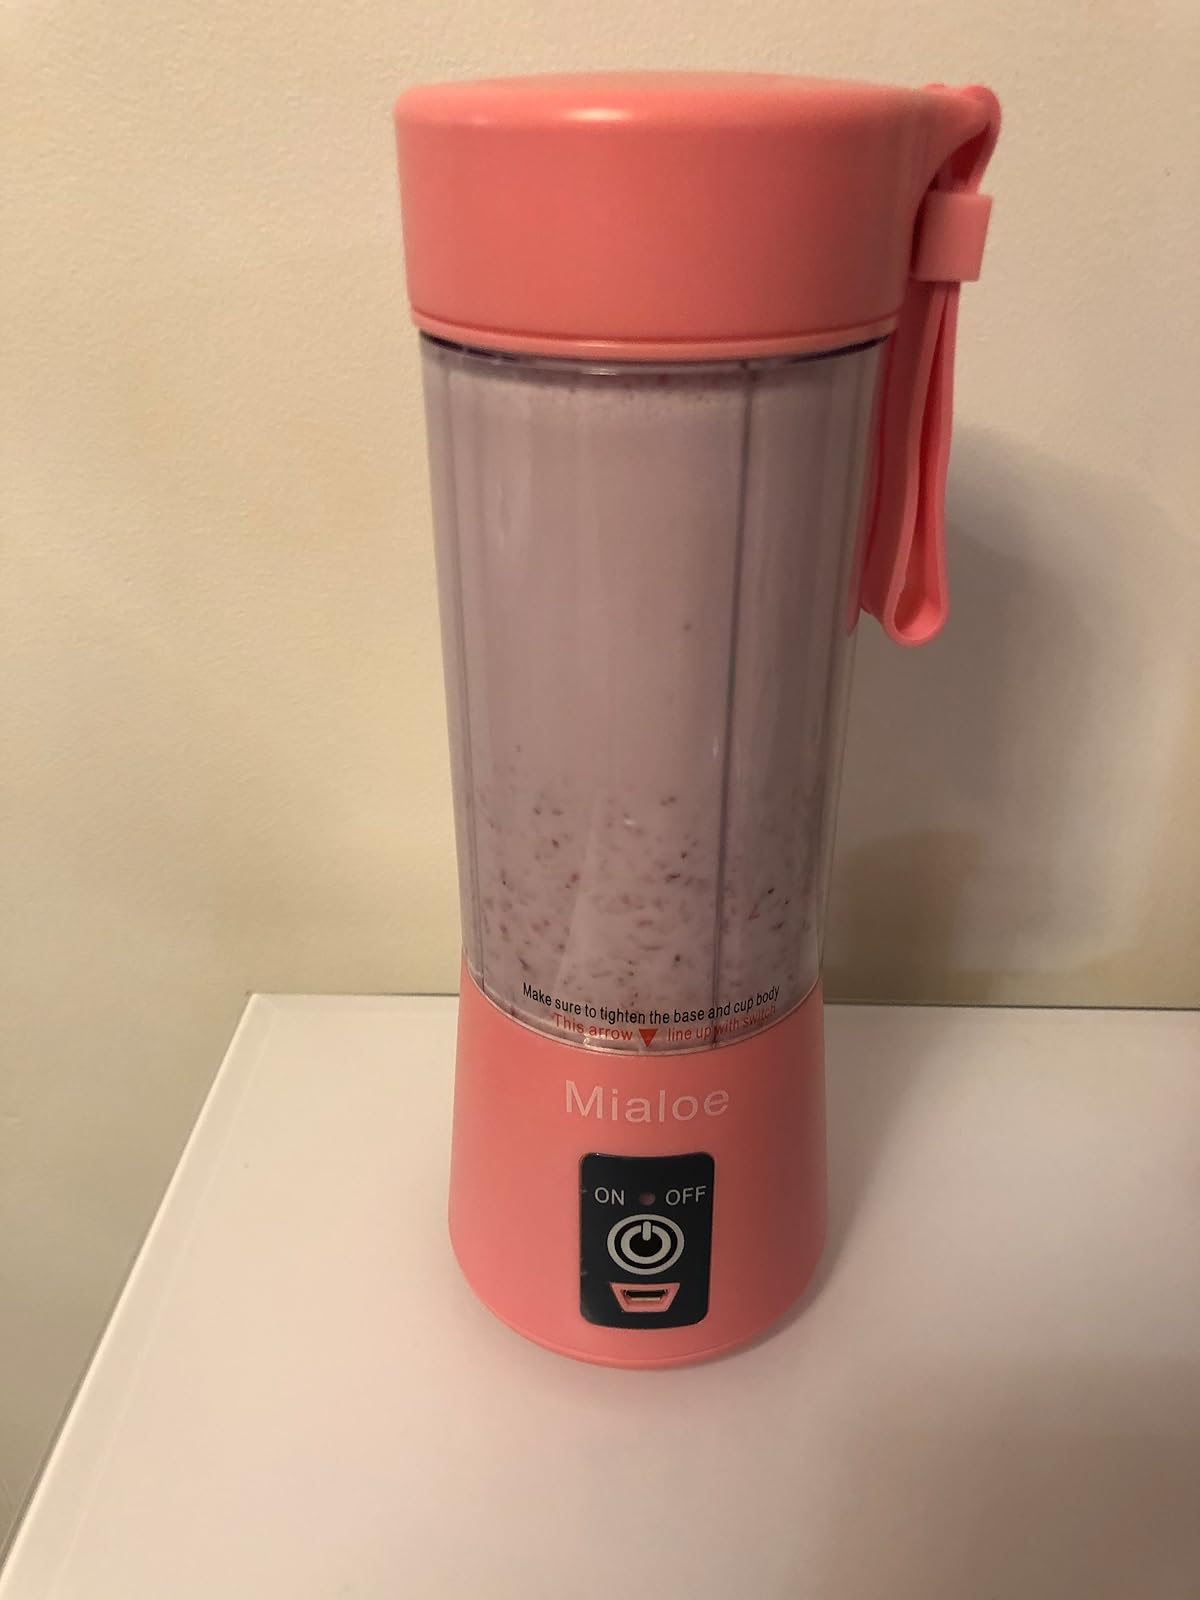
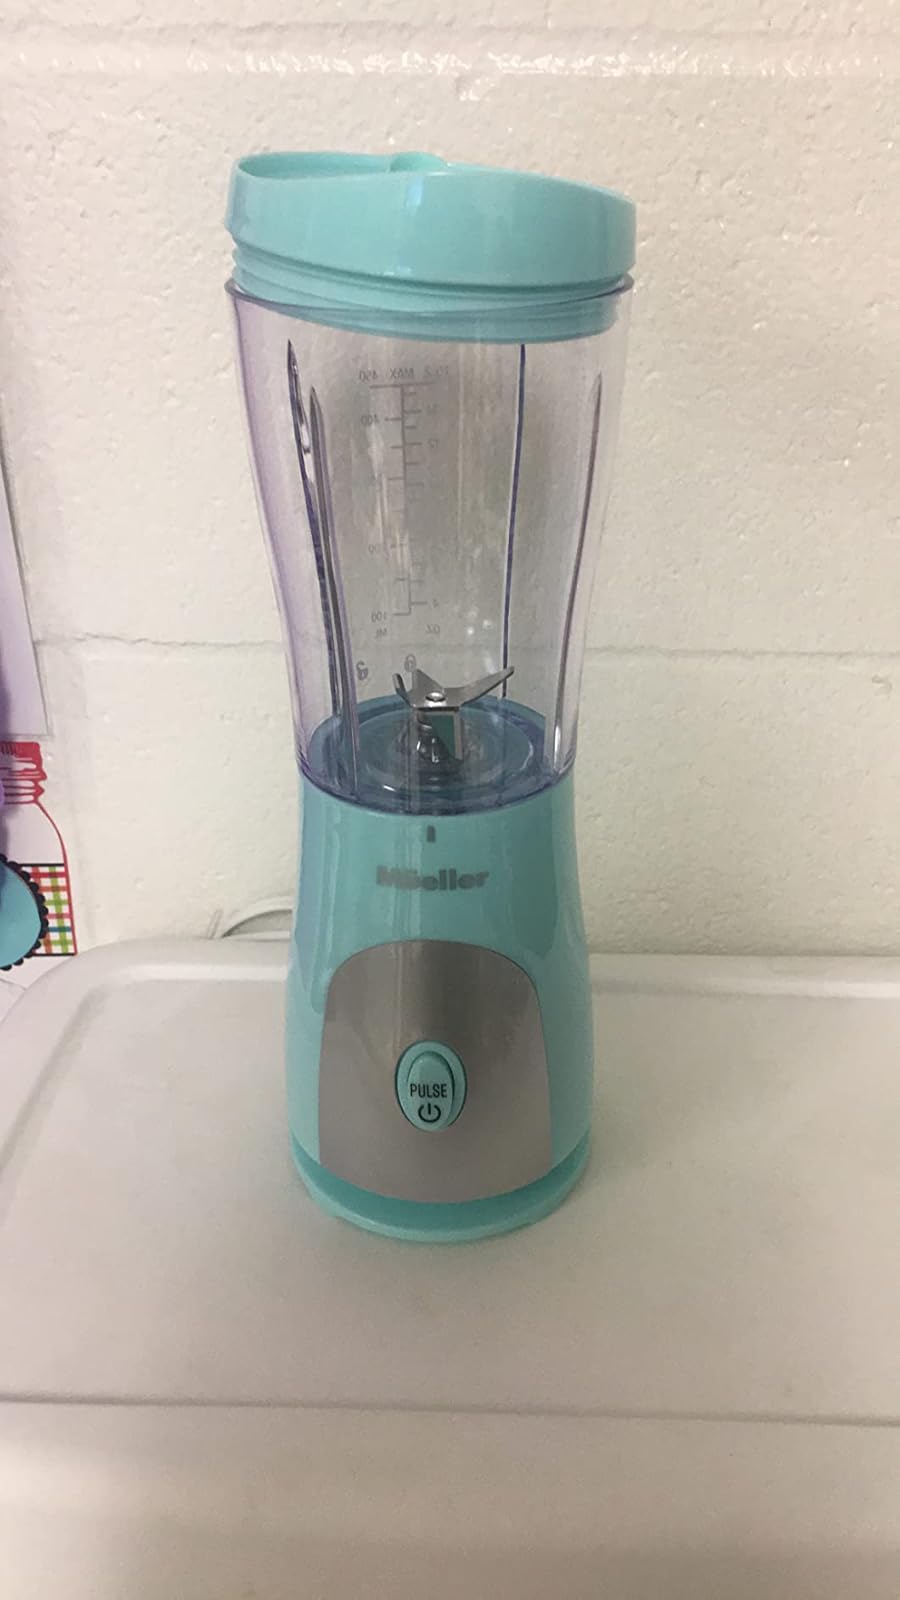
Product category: items_blender
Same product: no